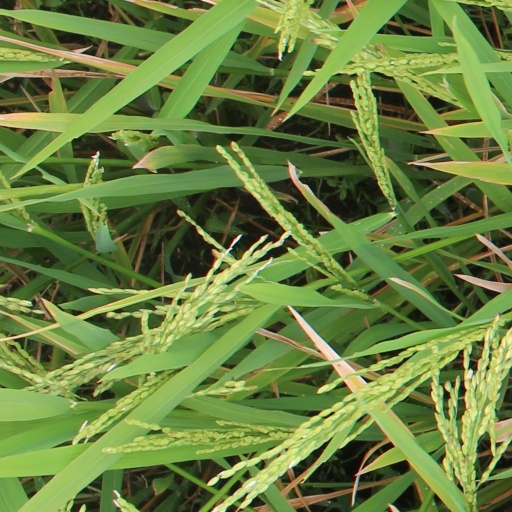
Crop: rice